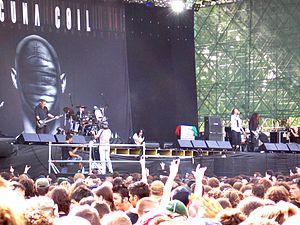
La Liste des festivals de metal est une liste non exhaustive de festivals uniquement ou partiellement consacrés au heavy metal dans le monde entier, classés par ordre alphabétique :